Chipilo

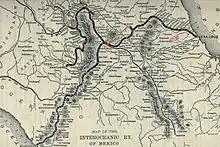
A 1897 map with marked present-day Chipilo location shows present-day settlement near the railway station of Puebla.

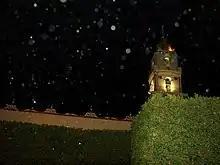
Parish of Immaculate Conception, built by Italians

Chipilo in 1879 was a community named by locals "Colonia Fernández Leal", and on October 2, 1882, immigrants from the northern Italian region of Veneto began to settle there. Most came from the town of Segusino and other surrounding towns in the province of Treviso. These immigrants arrived in Mexico in search of fertile land, leaving behind the poverty that was plaguing the Veneto at that time. Most of them took up cattle raising, and the dairy products of Chipilo became famous in Puebla and other regions of central Mexico. In 1899, Chipilo was declared to be a town and the "de Francisco Javier Mina" was added by an administrative order in memory of Martín Francisco Javier Mina y Larrea, but the locals continued to call it simply "Chipilo". Some Italian-Mexicans there continue to speak the Chipilo Venetian dialect derived from the Venetian language. They fiercely defended themselves from the attack of Mexican revolutionaries in 1917.